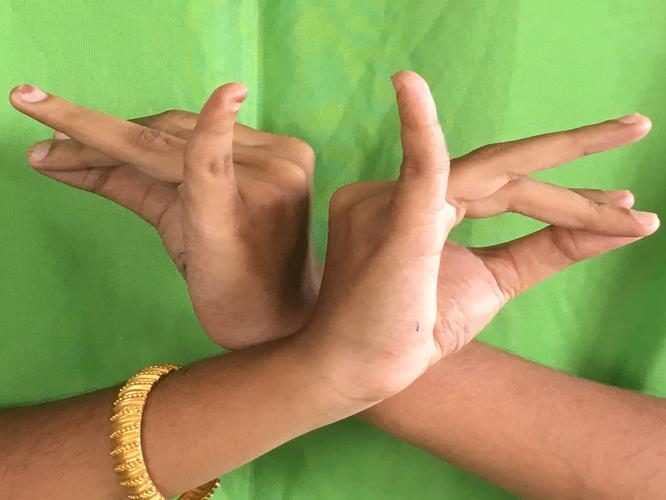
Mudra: Katakavardhana
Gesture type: double_hand